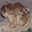
Label: frog